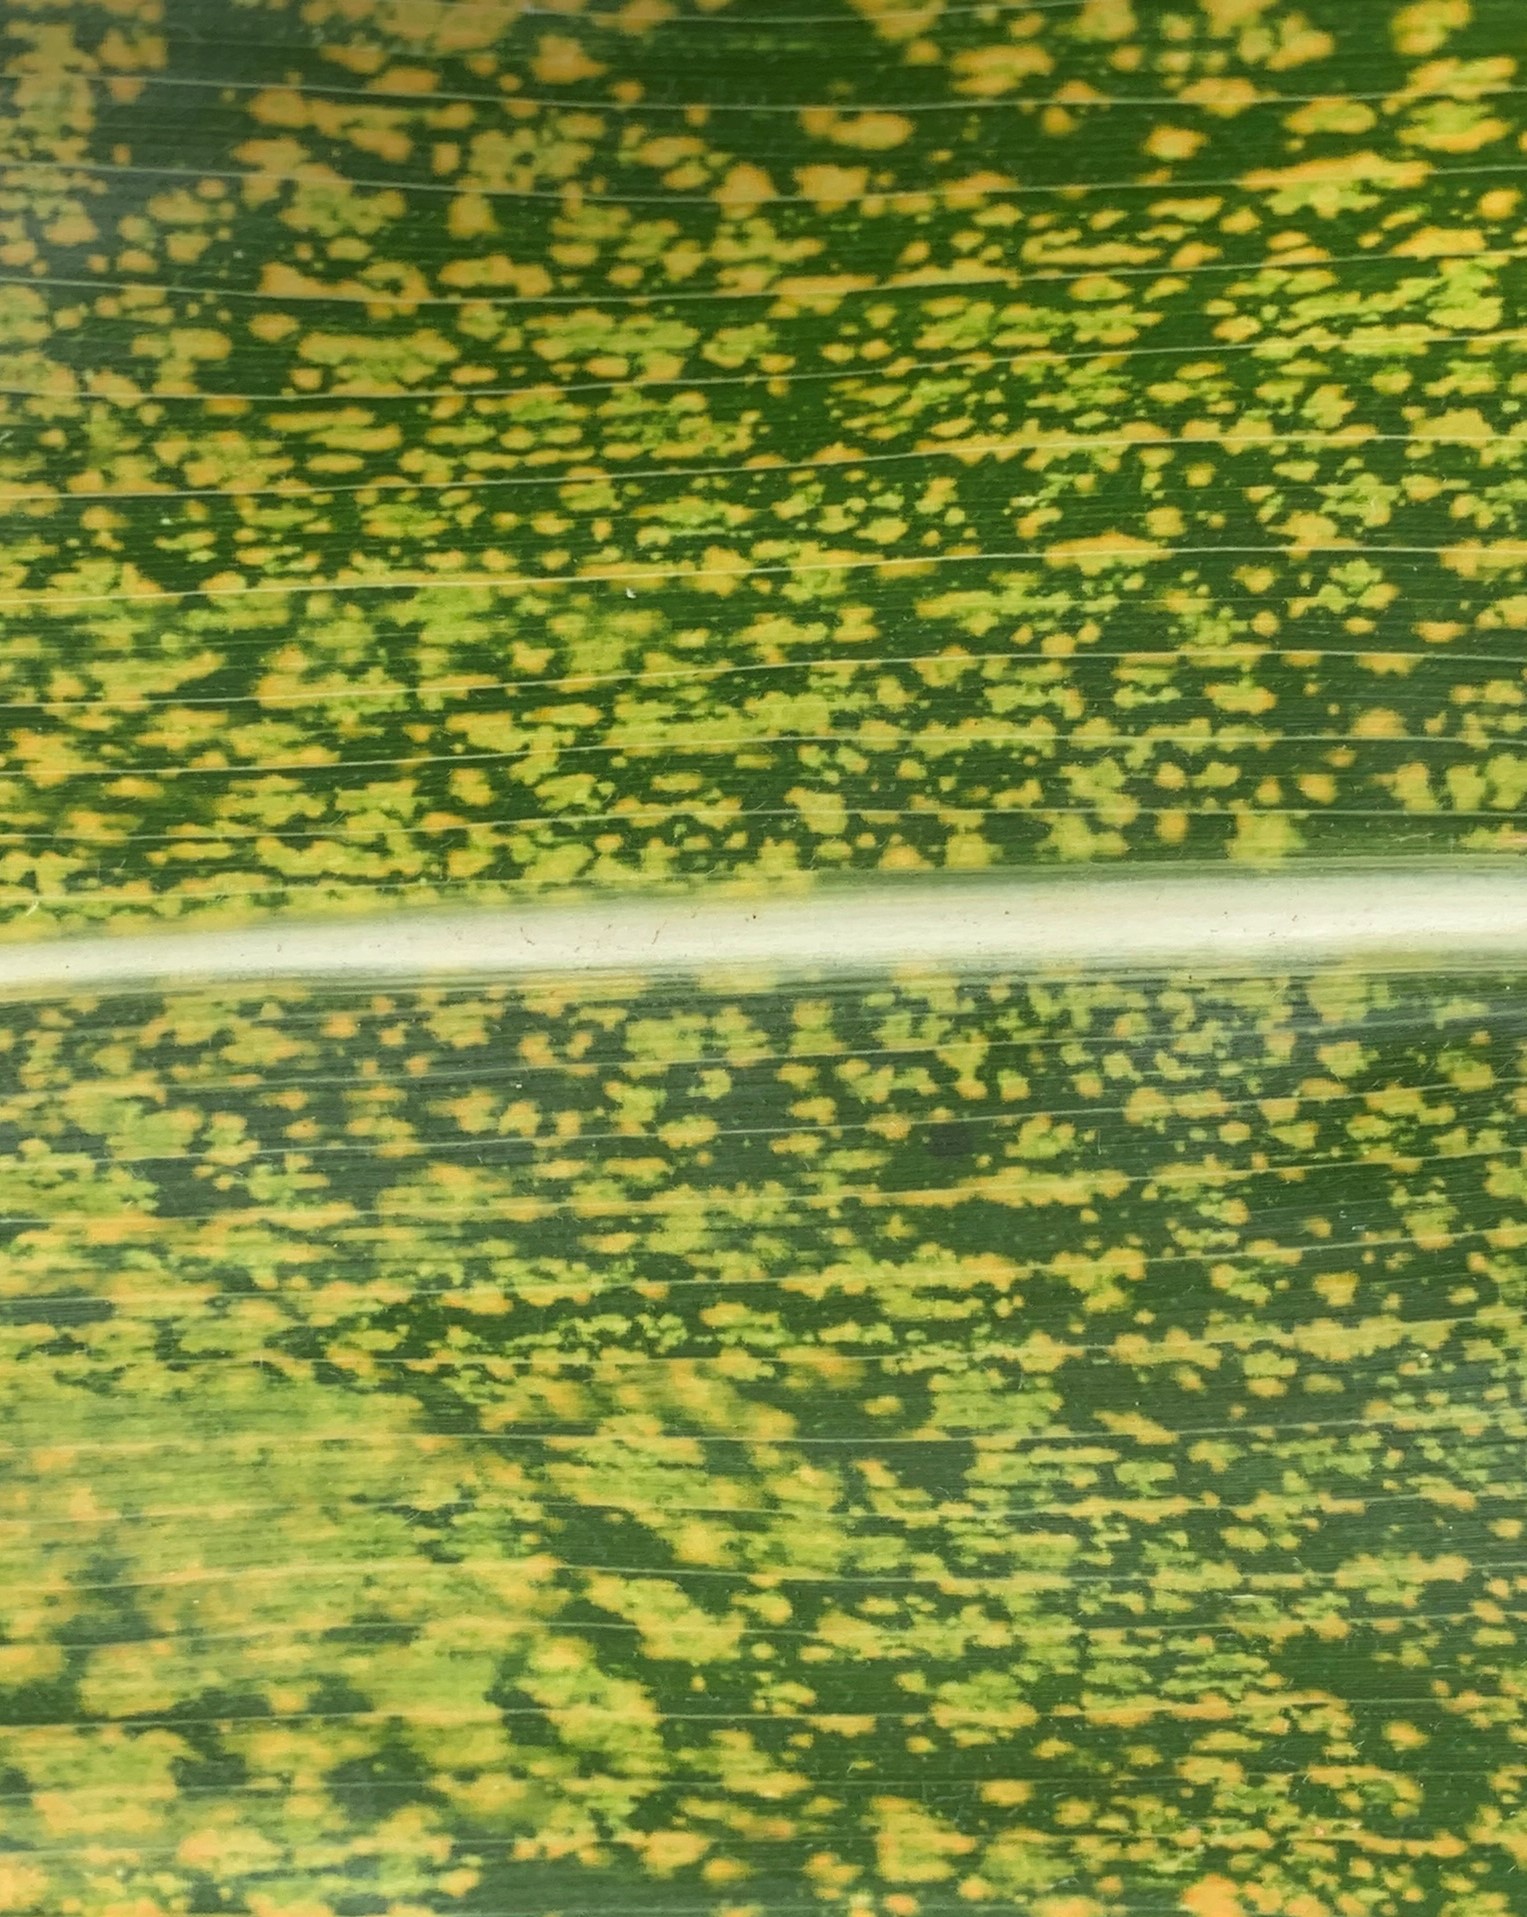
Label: MLN